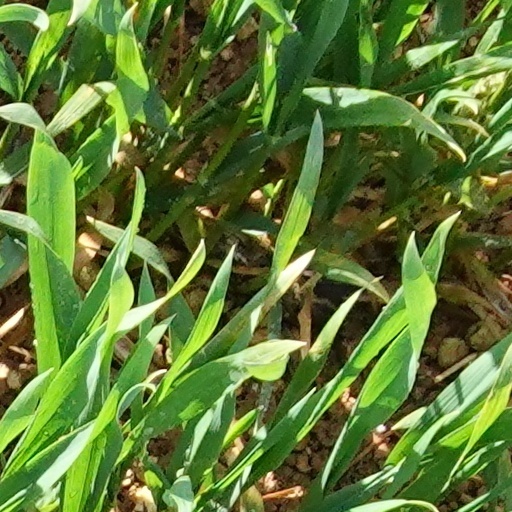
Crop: wheat